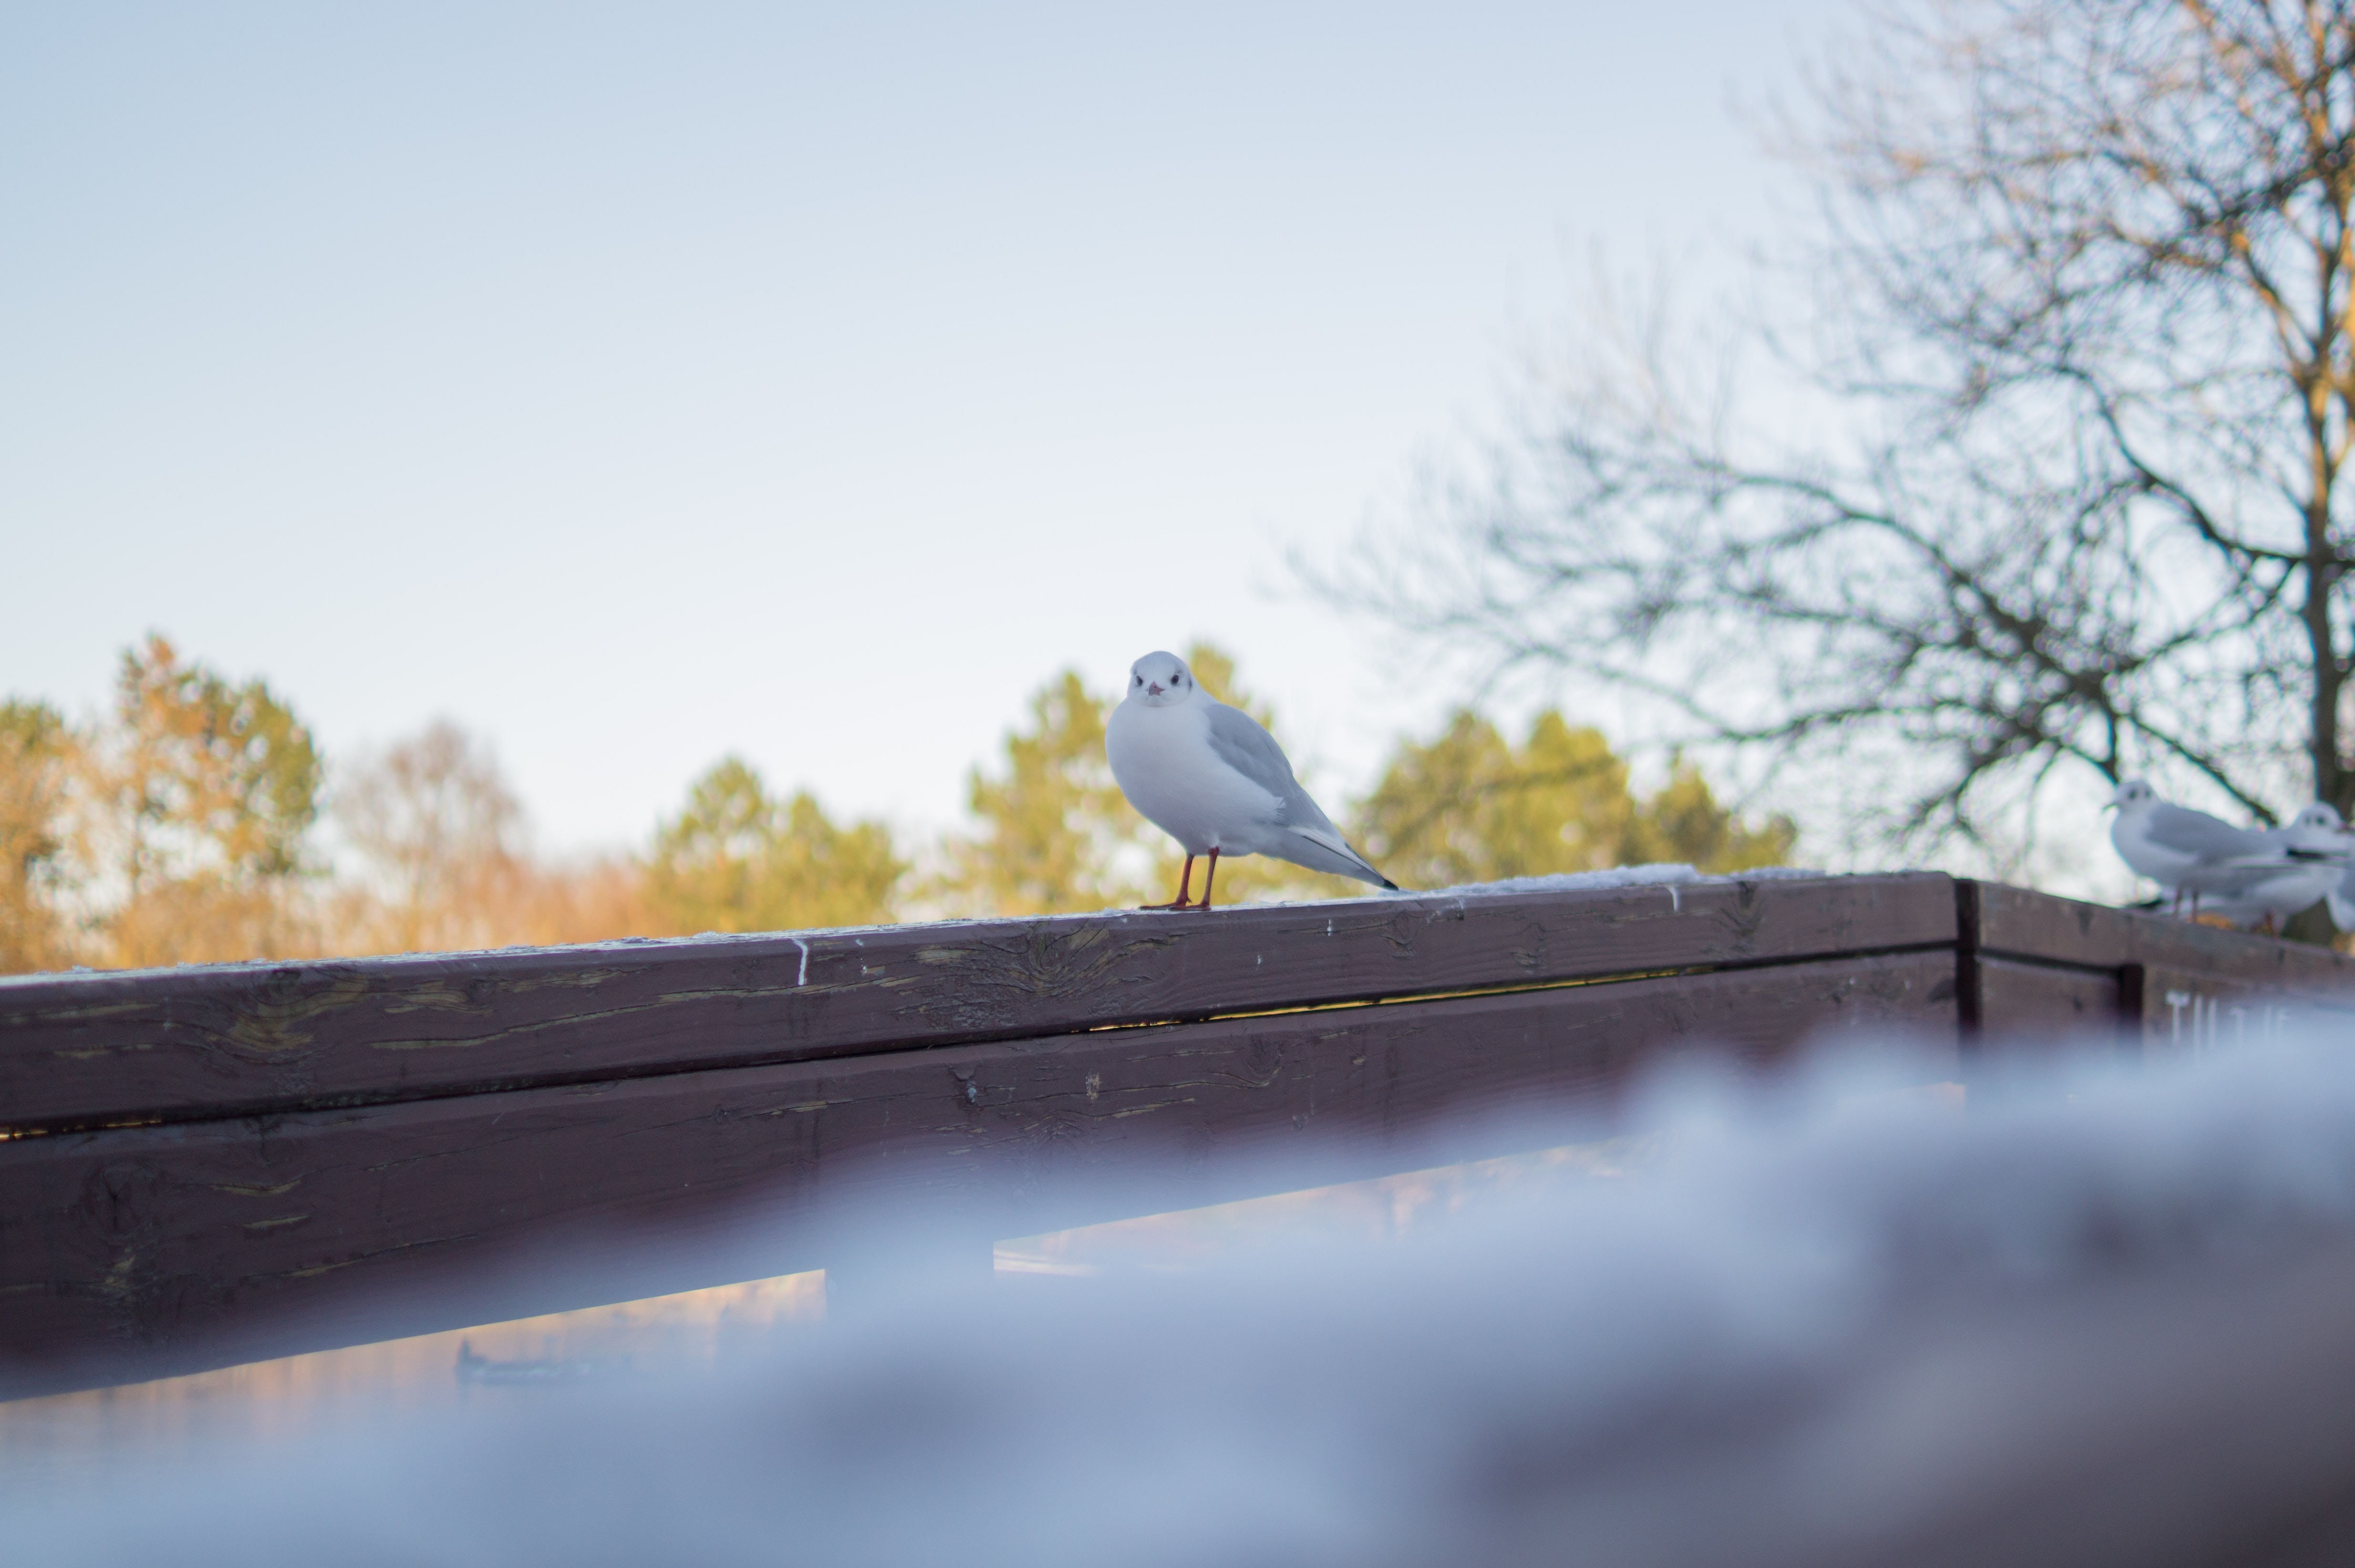
bird, roof, daytime, sky, beak, wildlife, branch, wing, guard rail, adaptation, twig, feather, cloud, landscape, plant, perching bird, winter